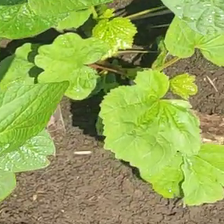
Weed species: Little_Mallow(Malva parviflora)